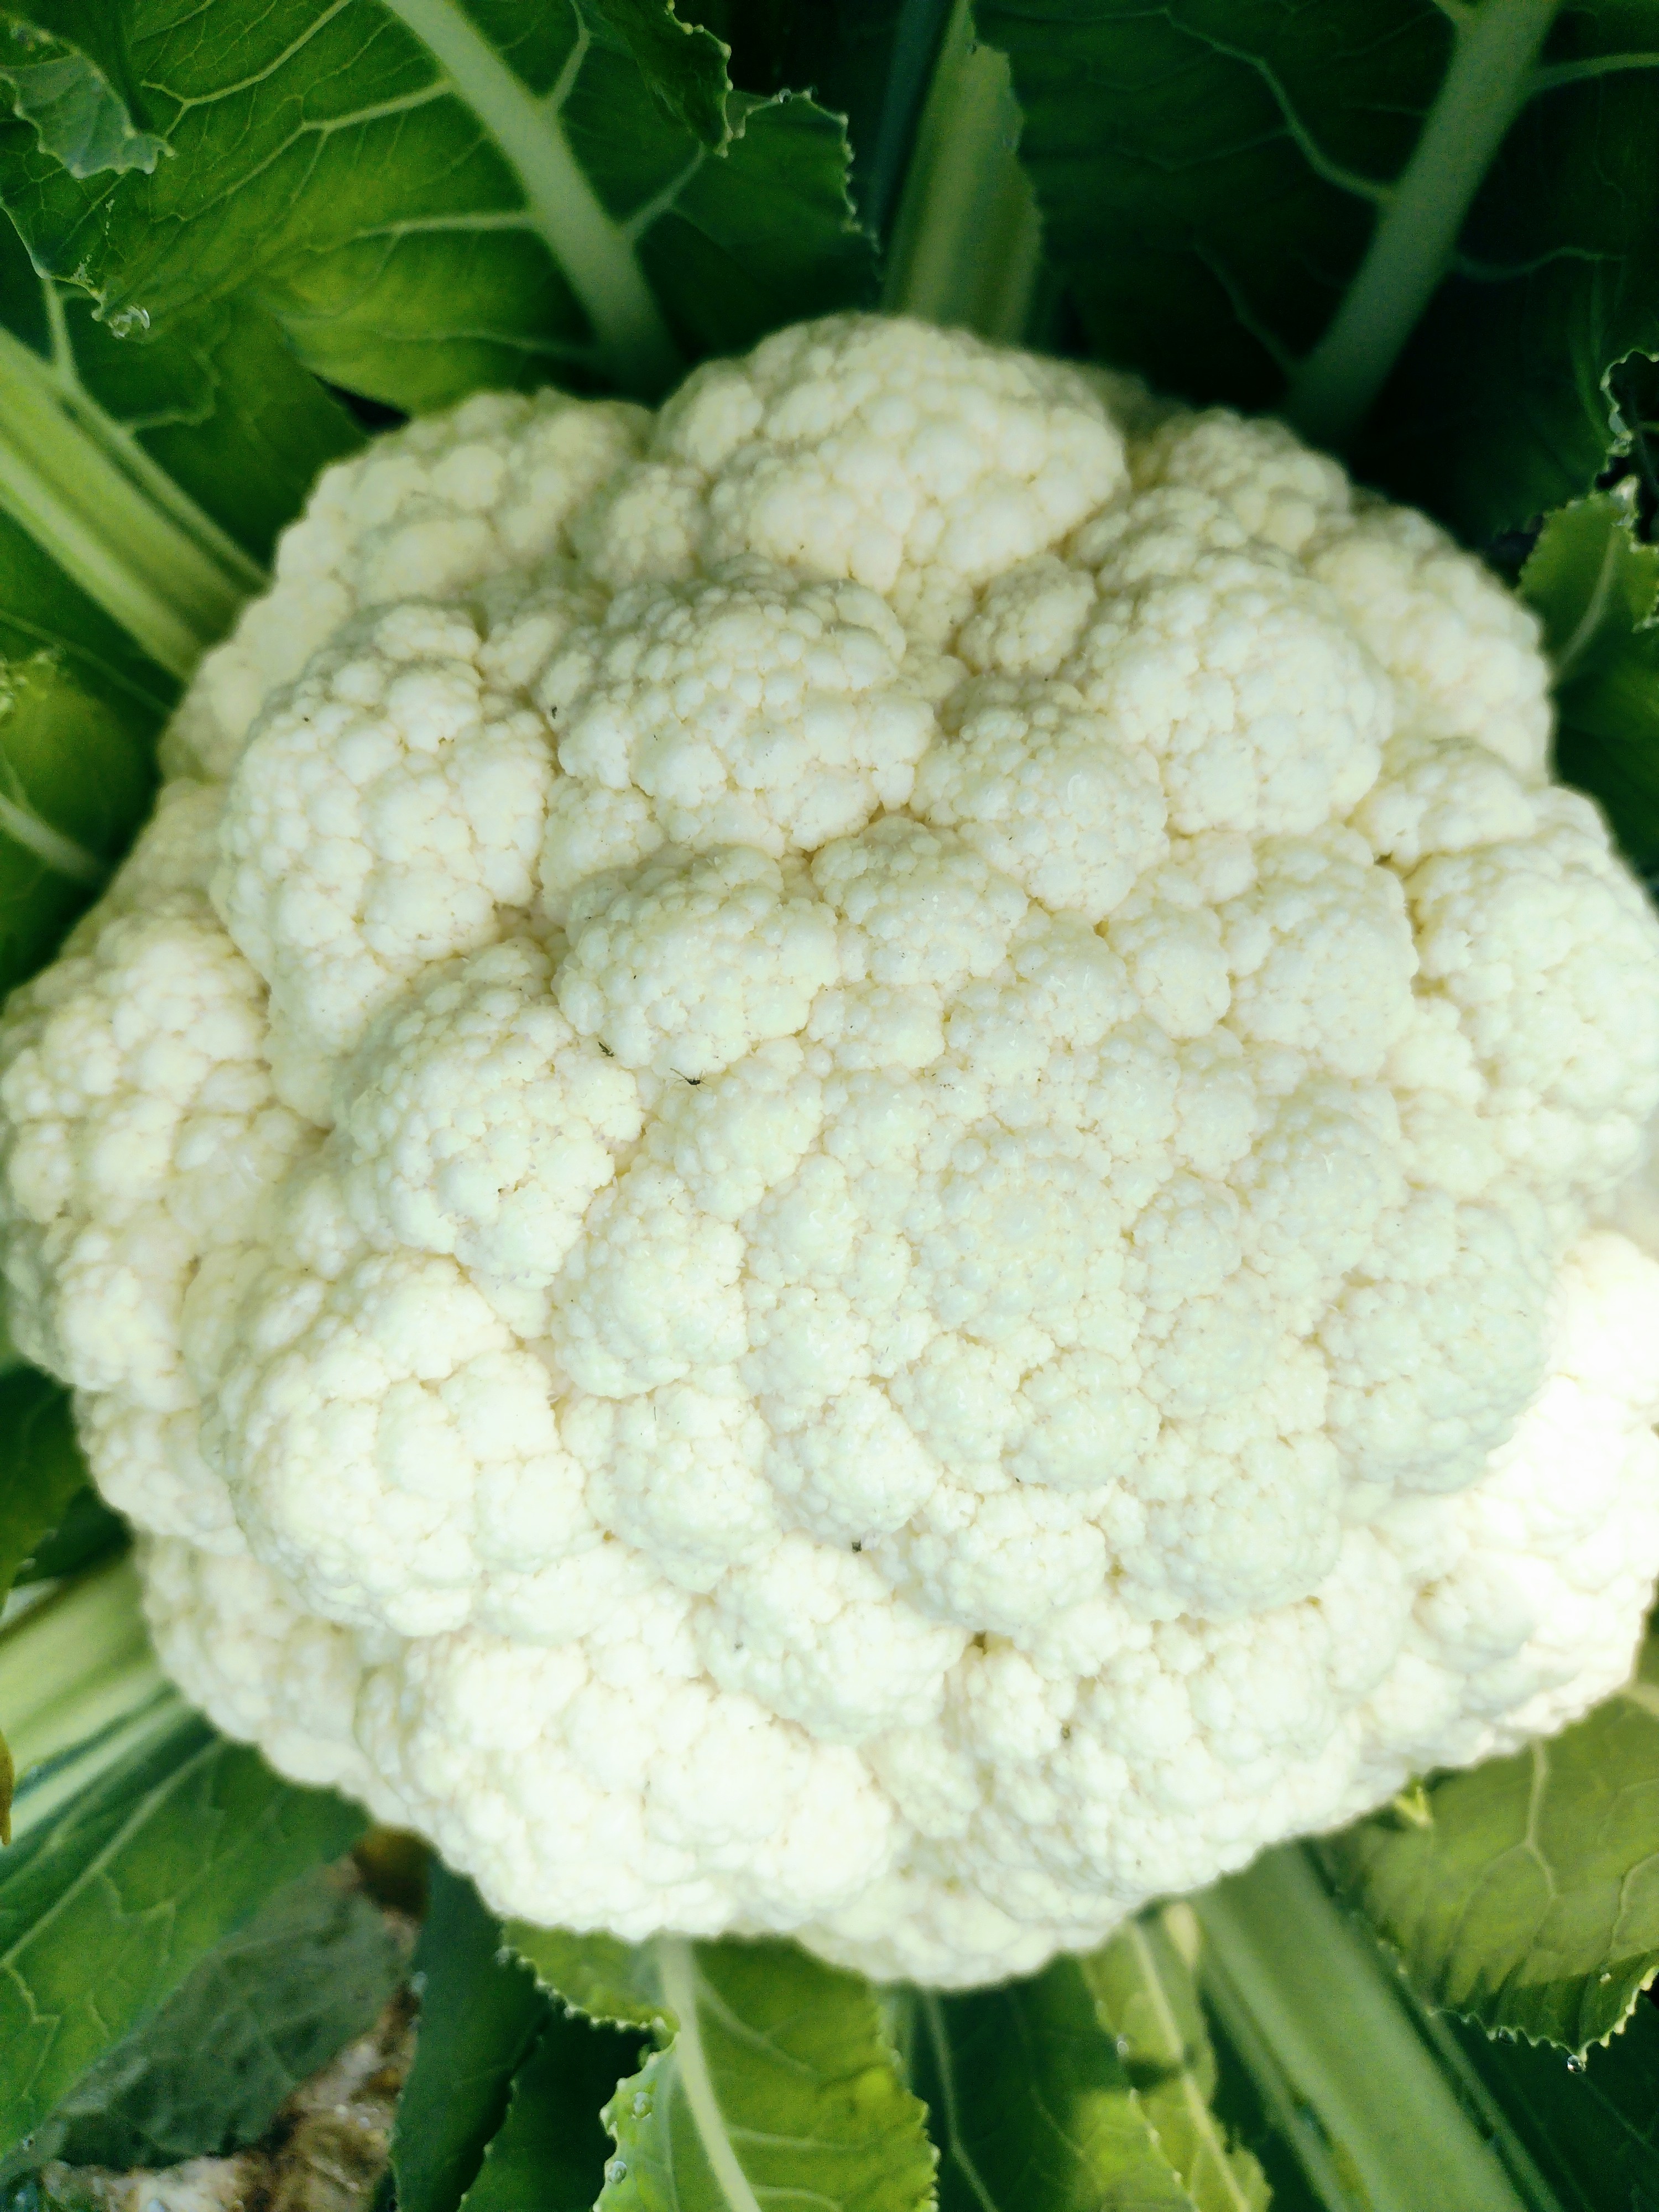
Label: No disease